Royal Navy ranks, rates, and uniforms of the 18th and 19th centuries

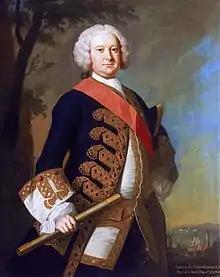
Admiral Sir Peter Warren wearing the 1748-1767 pattern flag officer's dress uniform

Until the child labour laws of the late 19th century, poor children started work as soon as they were able. Child labour was considered both necessary and desirable; being good for the child's development and providing additional income to struggling families. From the ages of five or six, farmers' children would assist with the sowing and gathering crops while a chimney sweep's climbing boy might be as young as three or four. The view that child labour was both morally and legally acceptable was prevalent not just in Britain but throughout the world's most advanced nations.